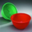
Label: bowl